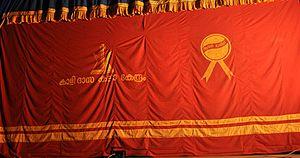
Kalidasa Kalakendram est une troupe de théâtre professionnelle indienne basée à Quilon qui joue en malayalam.